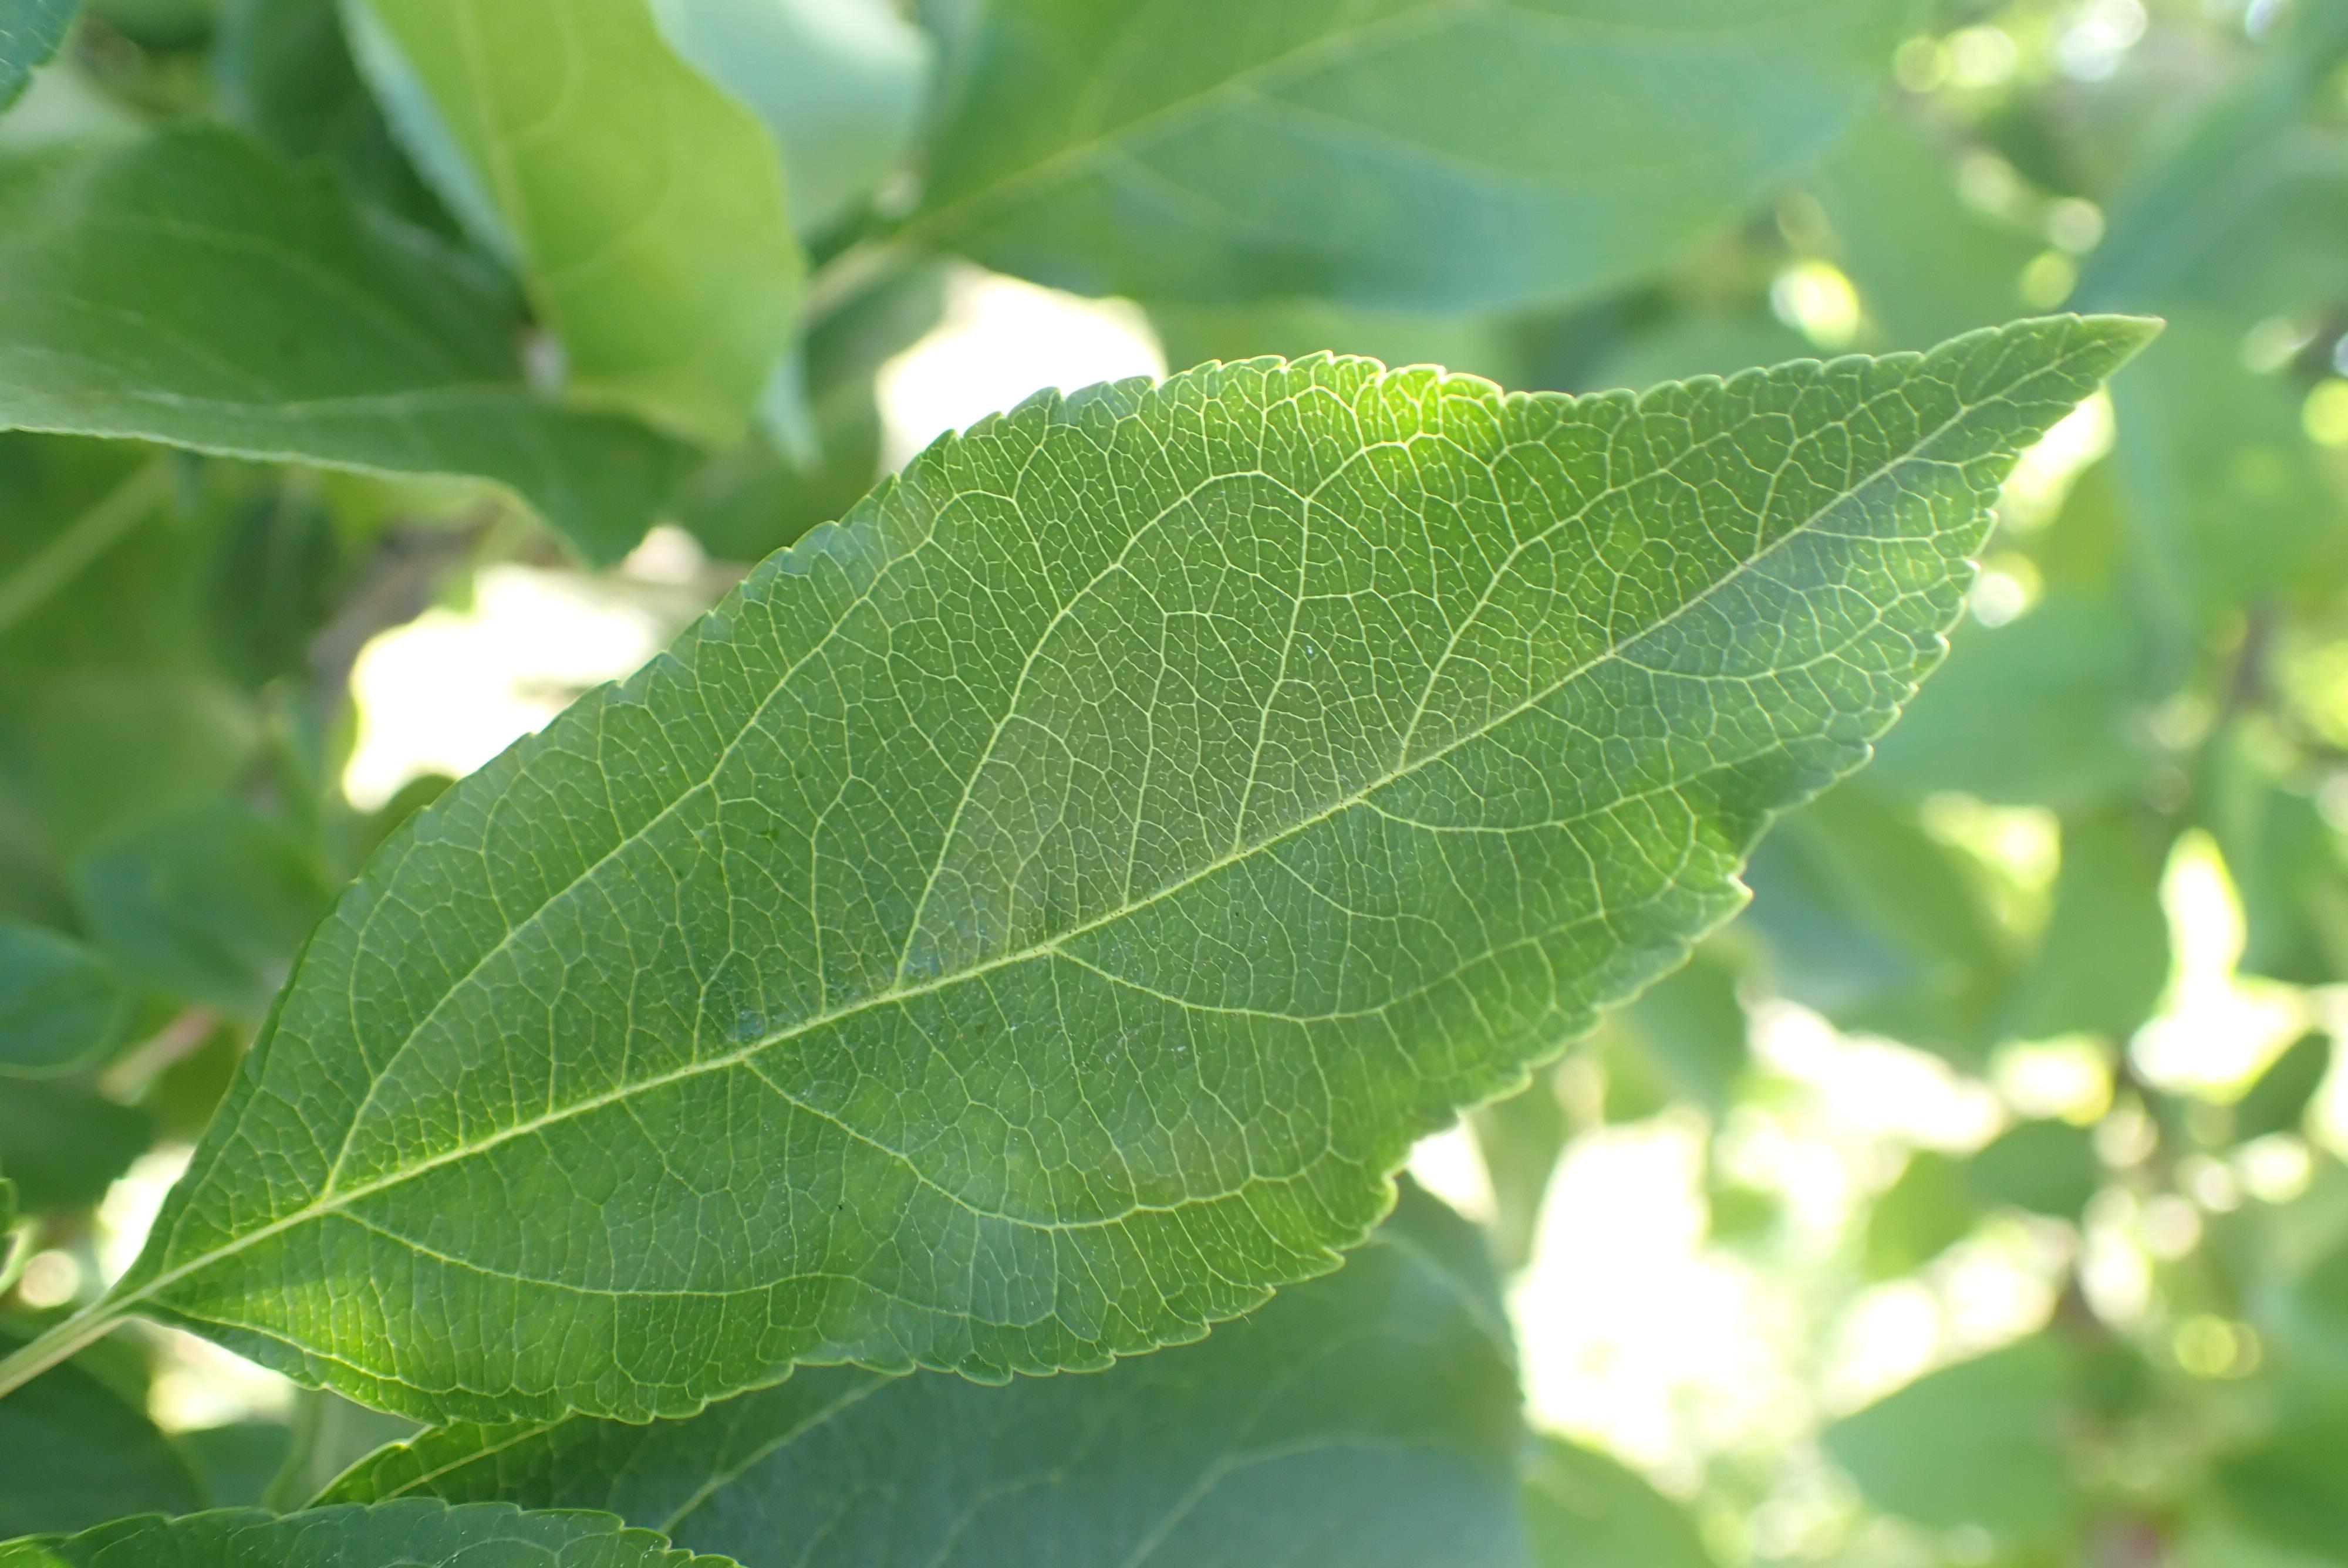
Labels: healthy